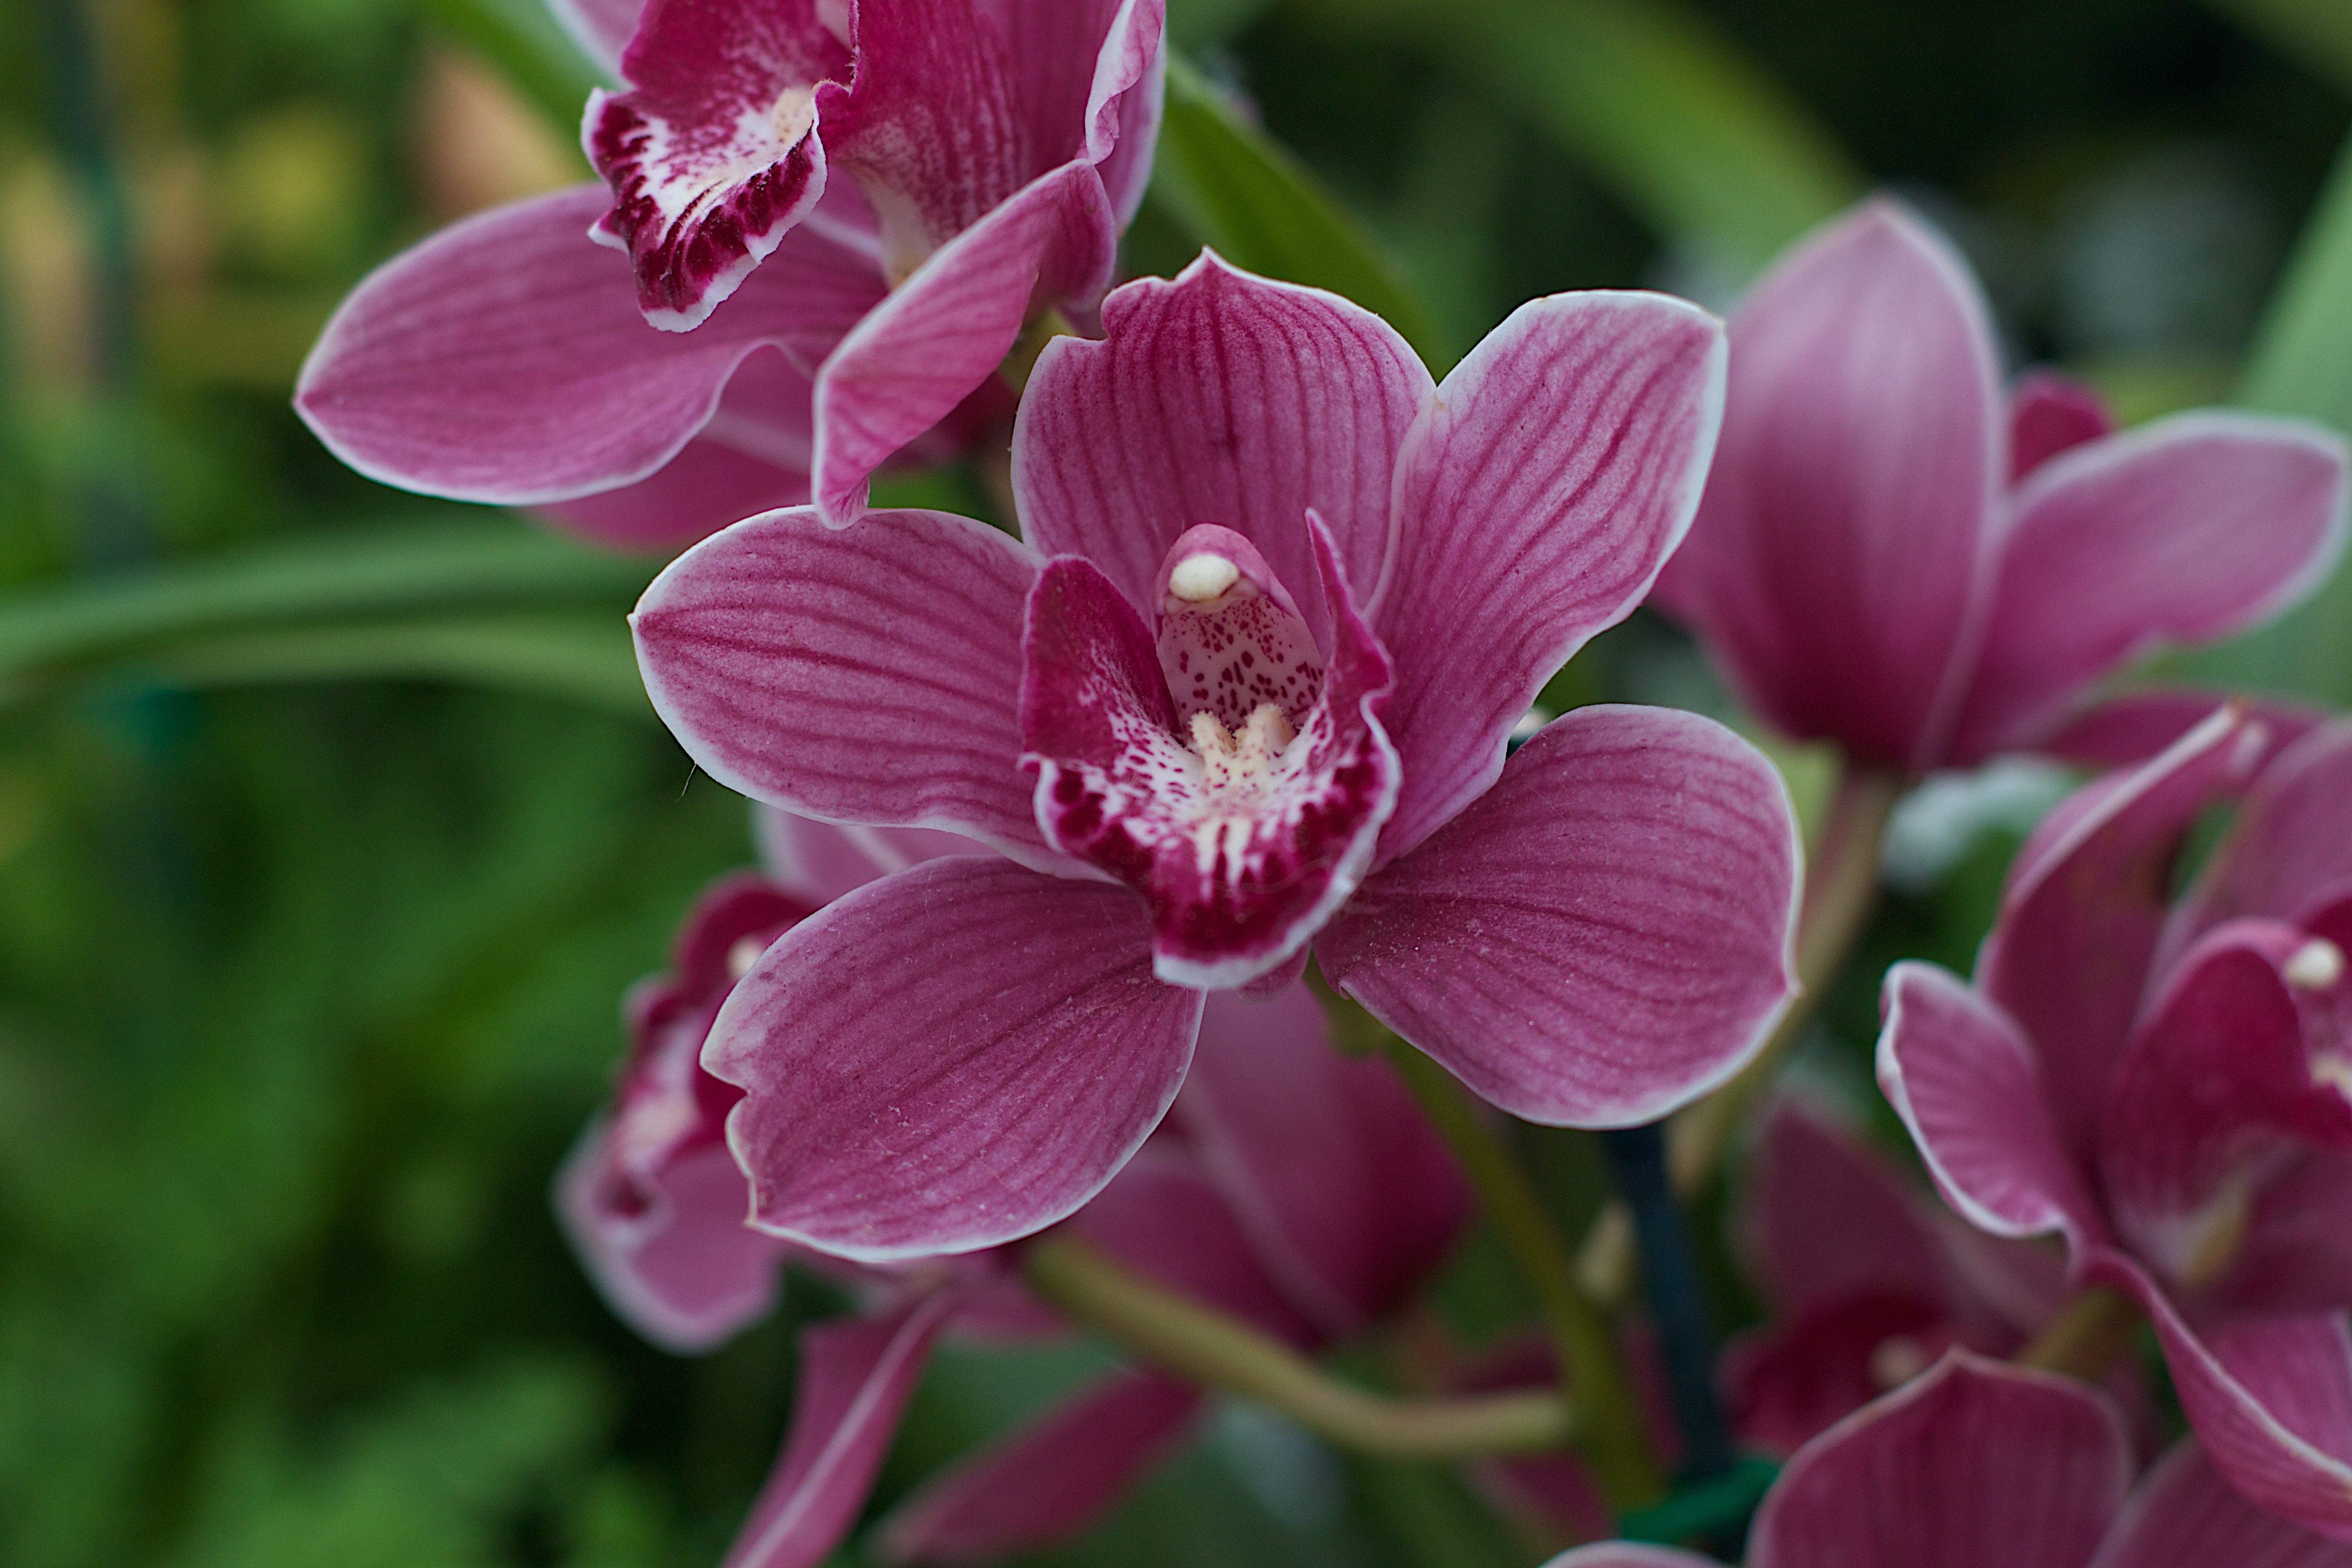
blossom, plant, flower, petal, botany, flora, wildflower, auodyssey, macro photography, flowering plant, land plant, everlasting sweet pea